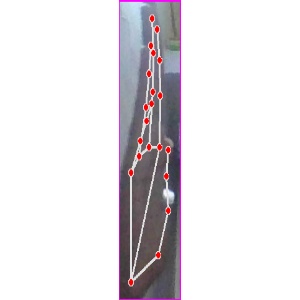
अक्षर: द